Susanna Fontanarossa

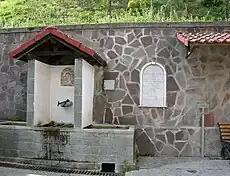
Commemorative marble plaque to Suzanna Fontanarossa in the village of Fontanarossa. The inscription reads ("Susanna Fontanarossa, the mother of Christopher Columbus, was born in this village"). Erected 1958.

A notarised document of sale in the contains the Latinate text , which can be translated as "Susanna was (the daughter) of Giacomo from Fontanarossa of the Bisagno, wife of Domenico Columbus from Genoa, their sons are Cristoforo and Pellegrino." The was a significant inland district in the ancient Republic of Genoa including the valley of the Bisagno. Thus she was described as 'Susanna from Fontanarossa' within the Val Bisagno, rather than "Suzanna Fontarossa".